2014–15 Duke Blue Devils men's basketball team

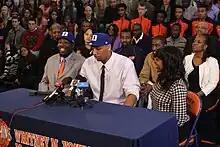
Jahlil Okafor during his commitment press conference.

Duke brought in a recruiting class of four players to join the 2014–15 roster. Guard Grayson Allen was the first to commit, doing so soon after his junior season at Providence School. Throughout the summer of 2013, much of Duke's recruiting efforts were focused on point guard Tyus Jones and Center Jahlil Okafor. Both were consensus top 10 recruits in the class of 2014, with Okafor being named the number one prospect by many major recruiting services. The pair had long been rumored to be planning on committing to the same college in spite of living hundreds of miles apart and the rarity of package deals coming to fruition. That November, the rumors were confirmed when the pair announced their decision during concurrent press conferences. Only a week later, 5-star small forward Justise Winslow announced that he would join the Blue Devils as well. Winslow's commitment gave Duke the number 1 recruiting class of 2014 according to the major recruiting services, the first school other than Kentucky to be ranked #1 in six years. In the spring, all four players were named to the McDonald's All-America team with Allen winning the dunk contest, Jones capturing the skills competition and Okafor earning co-MVP honors for the game. Over the summer of 2014, Duke also added Sean Obi, a transfer from Rice, though he would redshirt during the 2014–15 season due to NCAA rules.